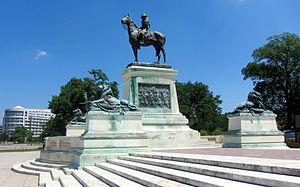
Ulysses S. Grant, né Hiram Ulysses Grant le 27 avril 1822 à Point Pleasant et mort le 23 juillet 1885 à Wilton, est un homme d'État américain, 18ᵉ président des États-Unis. Après une brillante carrière militaire au cours de laquelle il commanda les armées nordistes durant la guerre de Sécession, il fut élu président en 1868. Sa présidence fut marquée par ses tentatives visant à intégrer davantage les anciens États confédérés dans l'Union, à éliminer les vestiges du nationalisme sudiste et à protéger les droits des Afro-Américains. La fin de son mandat fut néanmoins ternie par les dissensions du Parti républicain, la panique bancaire de 1873 et la corruption de son administration.